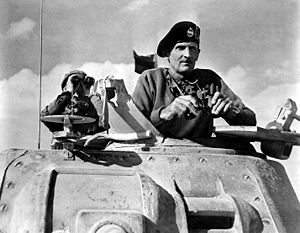
Ørkenkrigen / Montgomerys allierede offensiv
Bernard Montgomery
Ørkenkrigen eller Kampagnen i den Vestlige Ørken var den indledende del af Felttoget i Nordafrika under 2. verdenskrig.